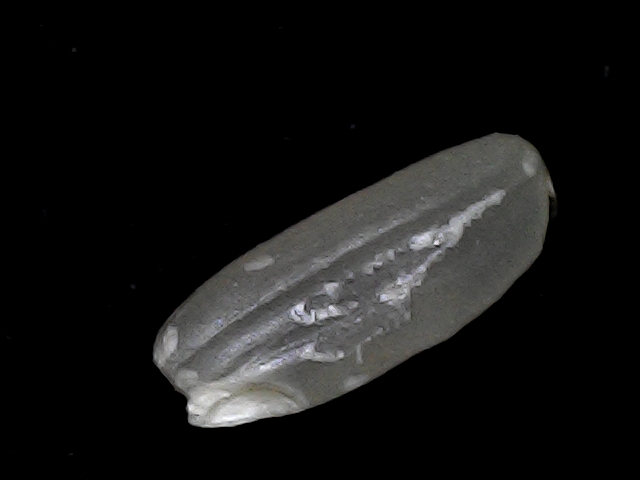
Rice variety: BD49